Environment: real
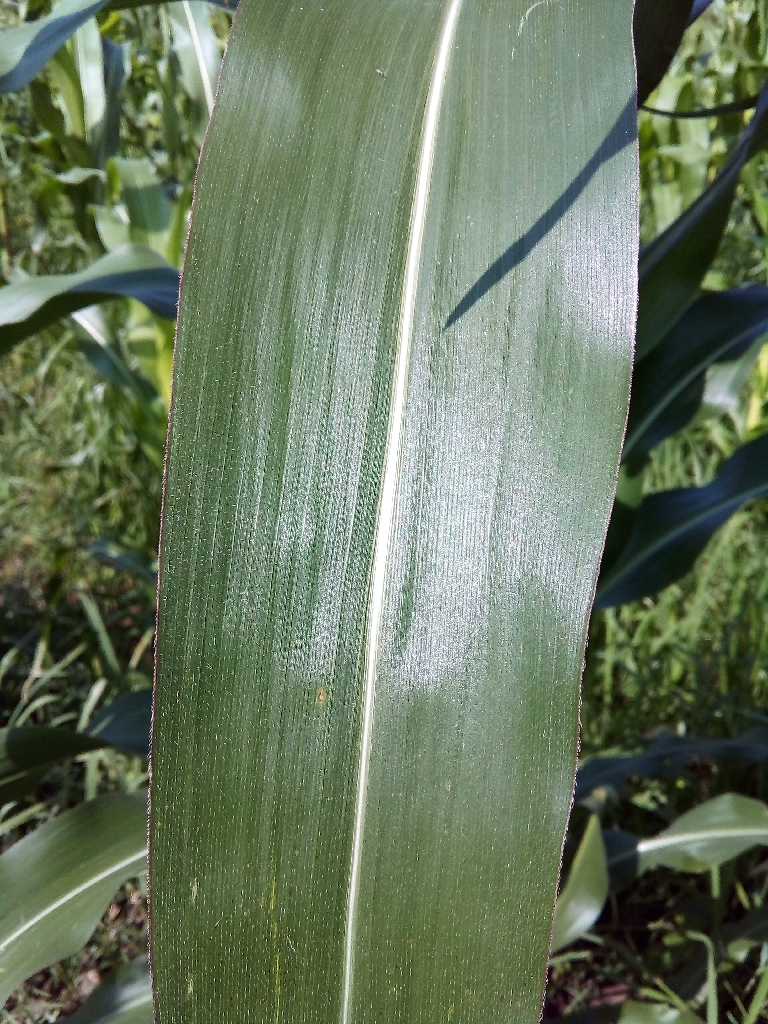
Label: healthy